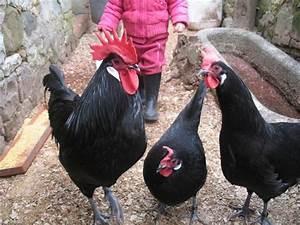
chicken